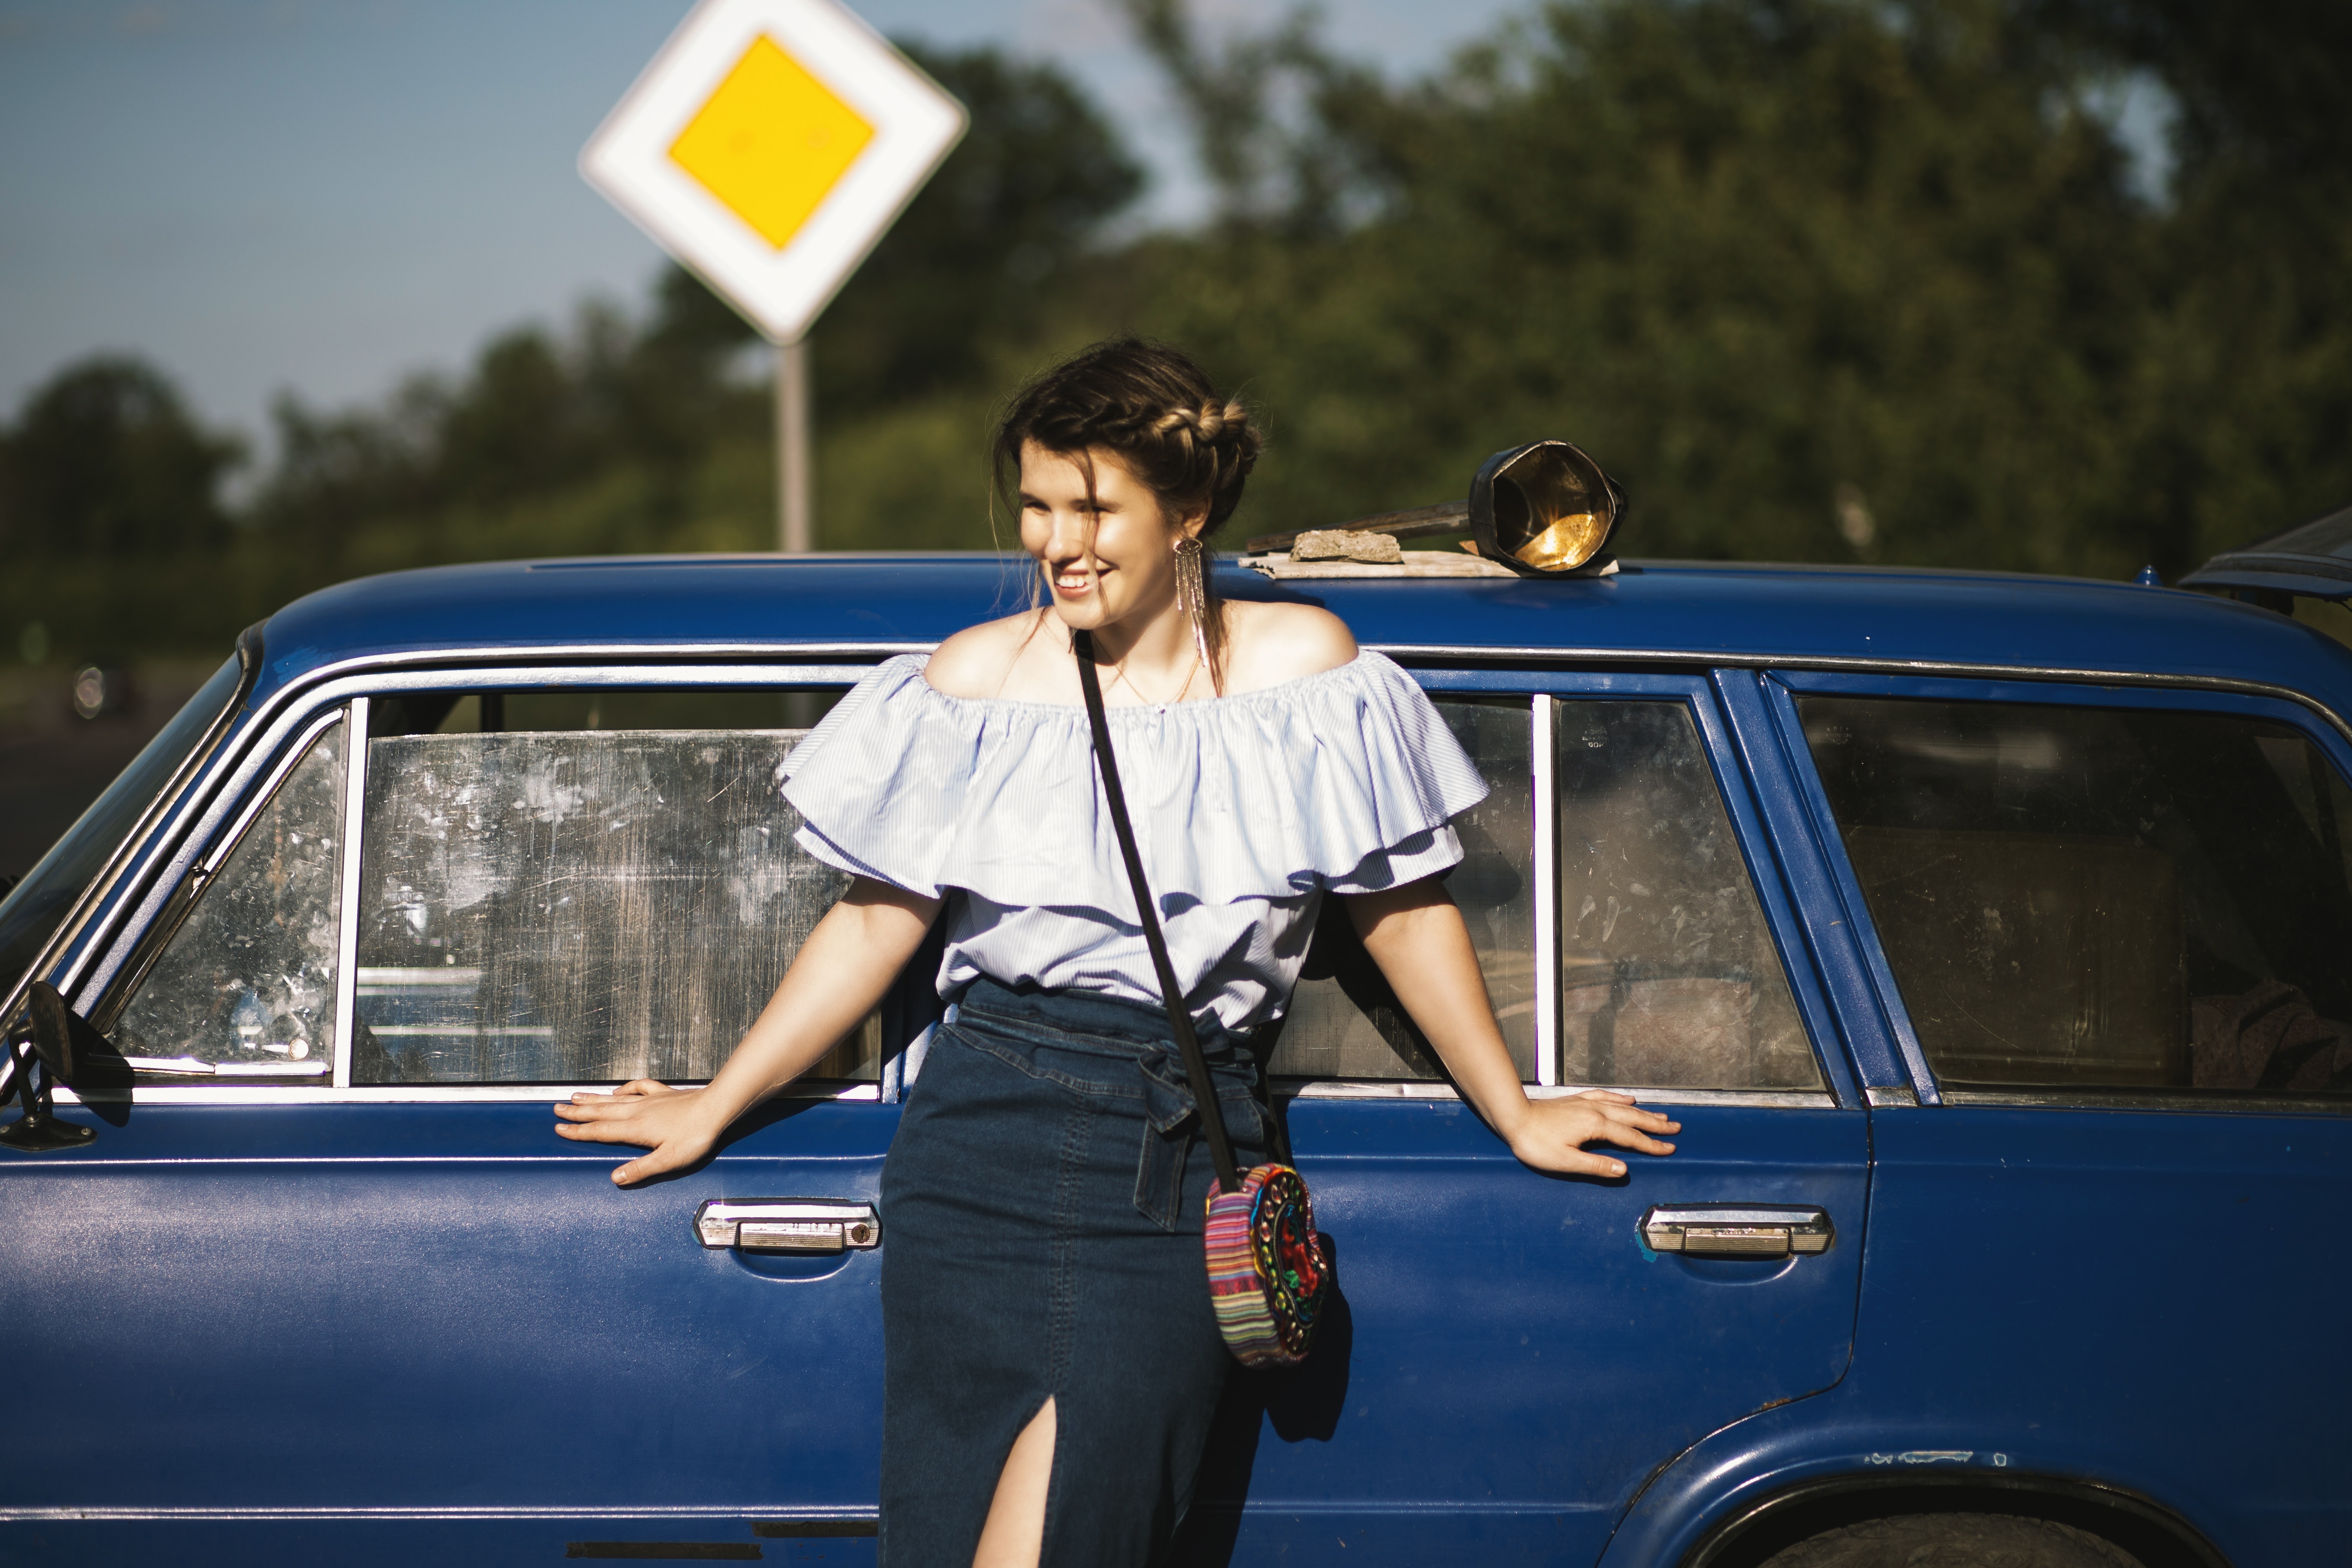
land vehicle, vehicle, car, family car, automotive window part, vehicle door, photography, sedan, windshield